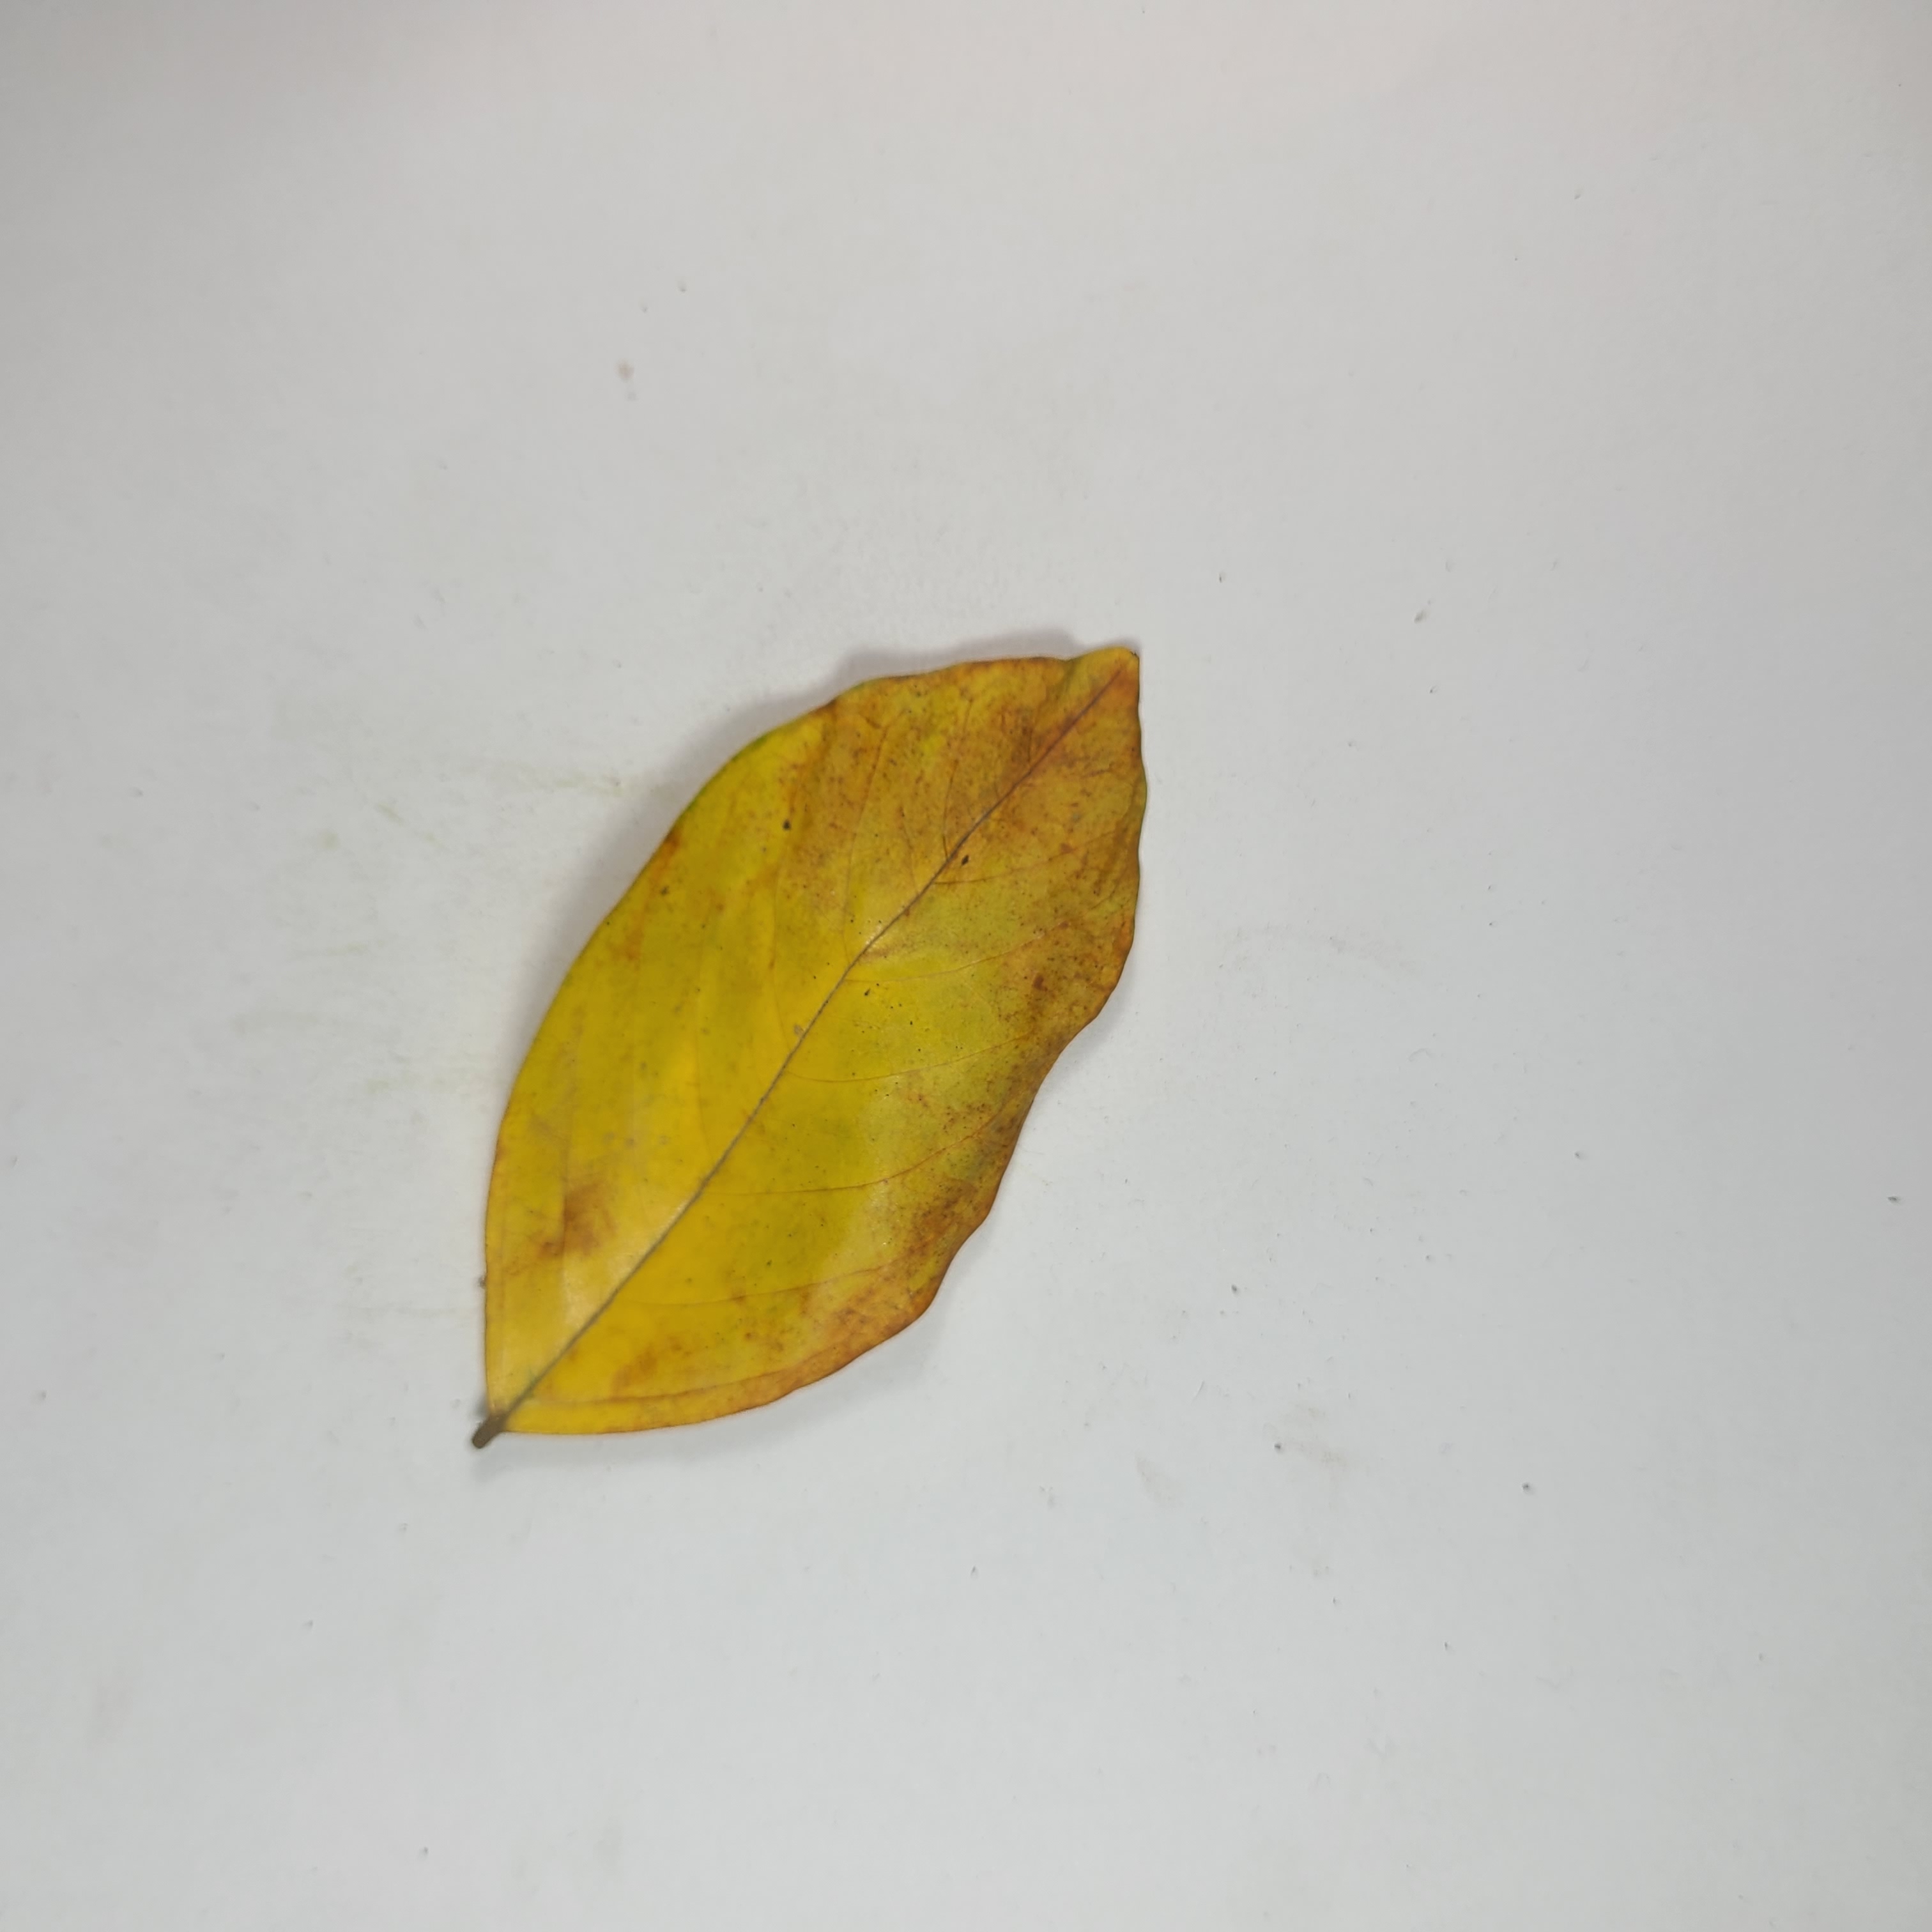
Label: Yellow Leaves